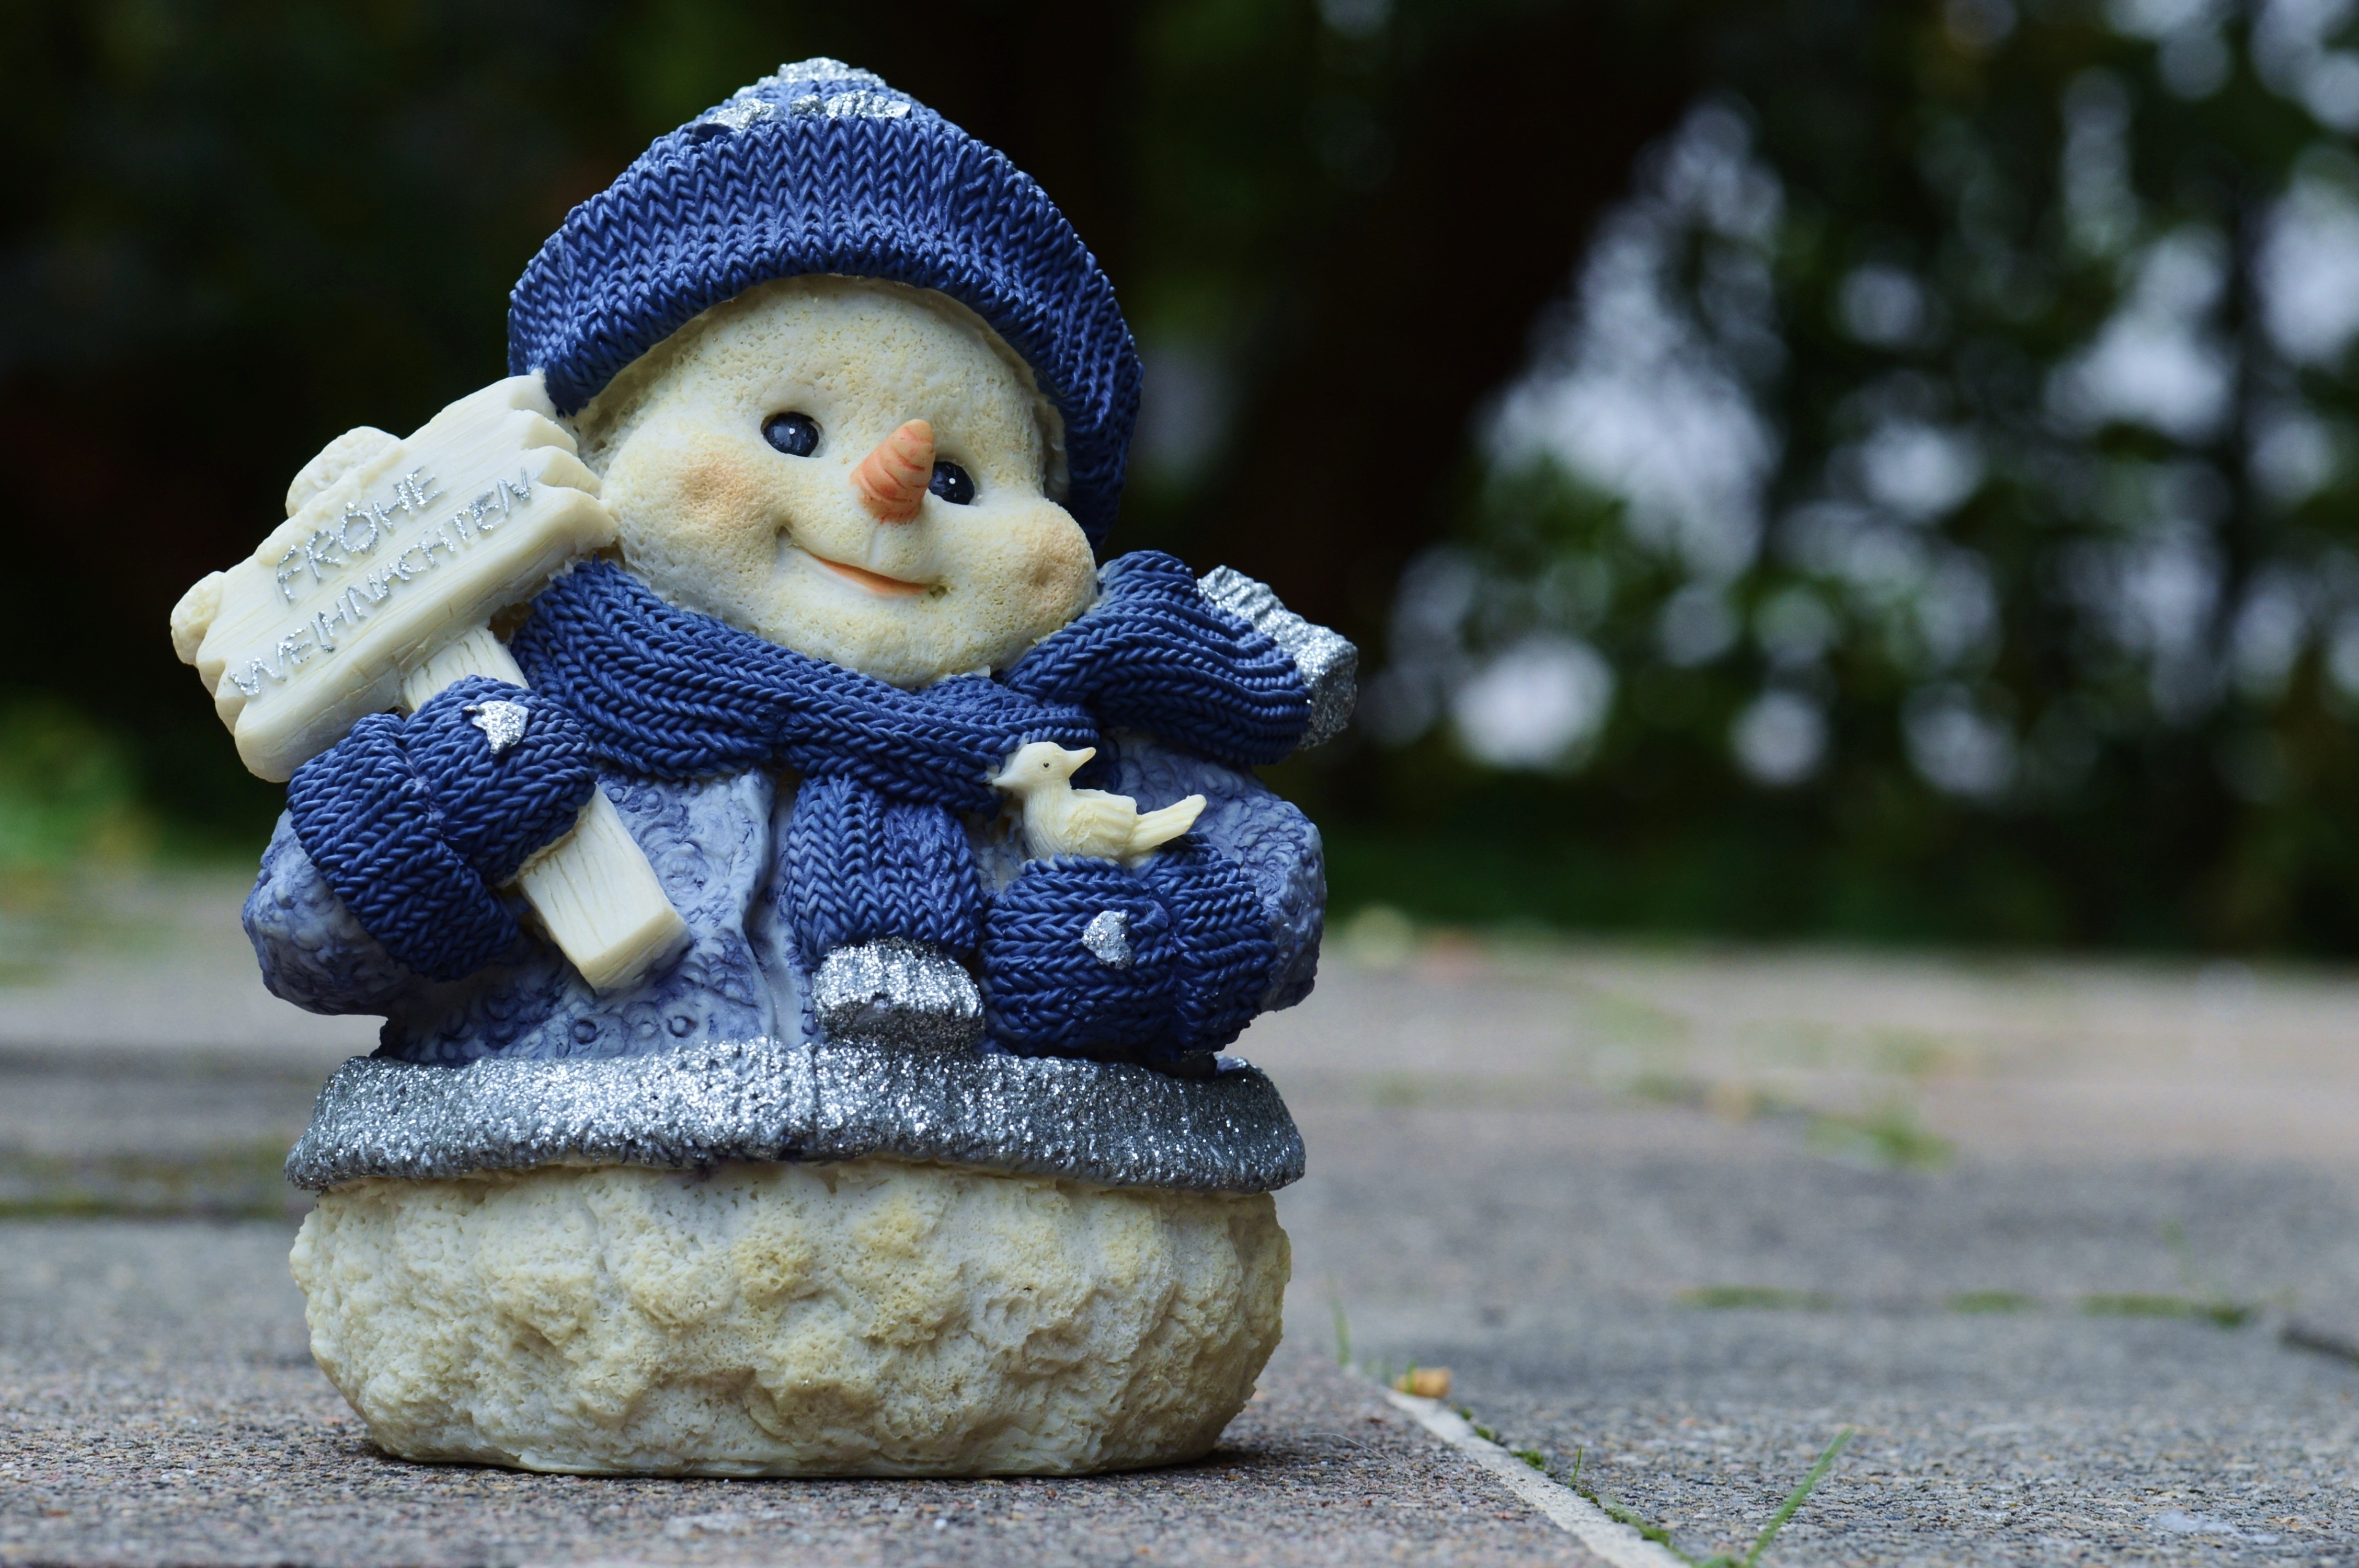
snow, winter, monument, statue, decoration, blue, christmas, toy, christmas tree, celebrate, deco, advent, christmas decoration, gifts, art, festival, figure, contemplative, funny, december, santa claus, wintry, nicholas, snowmen, garden gnome, snow man